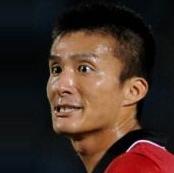
Age: 28